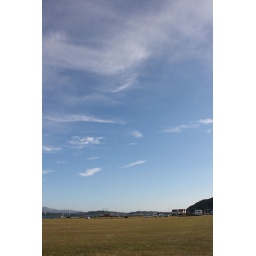
Blue summer sky filled with wispy white clouds hovering over a field